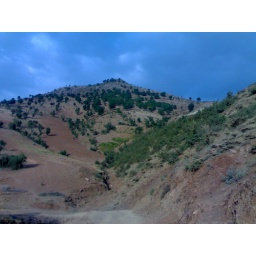
A mountain located in Iran used. as a castle